Protectorate of the Western Regions

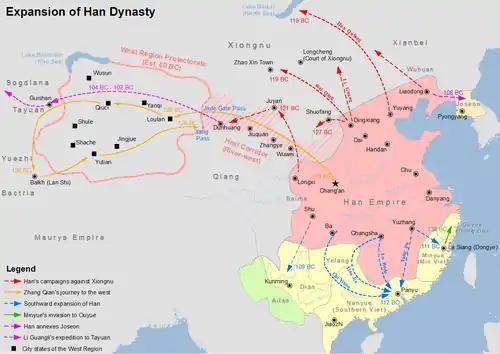
Expansion of the Han dynasty into the Western Regions

The Protectorate of the Western Regions was an imperial administration (a protectorate) situated in the Western Regions administered by Han dynasty China and its successors on and off from 59 or 60 BCE until the end of the Sixteen Kingdoms period in 439 AD. The "Western Regions" refers to areas west of Yumen Pass, especially the Tarim Basin in southern Xinjiang. These areas would later be termed Altishahr (southern Xinjiang, excluding Dzungaria) by Turkic-speaking peoples. The term "western regions" was also used by the Chinese more generally to refer to Central Asia.